Jefferson Parish Library

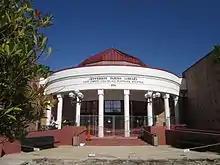
Jane O'Brein Chatelein Westbank Regional Library in Harvey

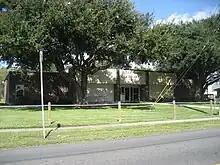
Belle Terre Library in Marrero

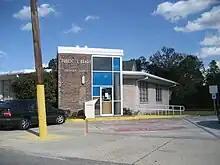
Harahan Library

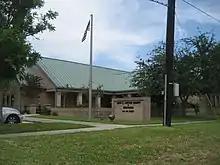
Edith S. Lawson Library in Westwego

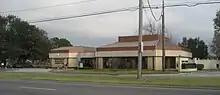
Rosedale Branch Library in Jefferson

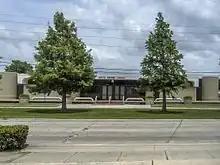
North Kenner Library

Jefferson Parish Library (JPL) is the library system of Jefferson Parish, Louisiana. It has its headquarters in the East Bank Regional Library in Metairie, an unincorporated area in the parish.